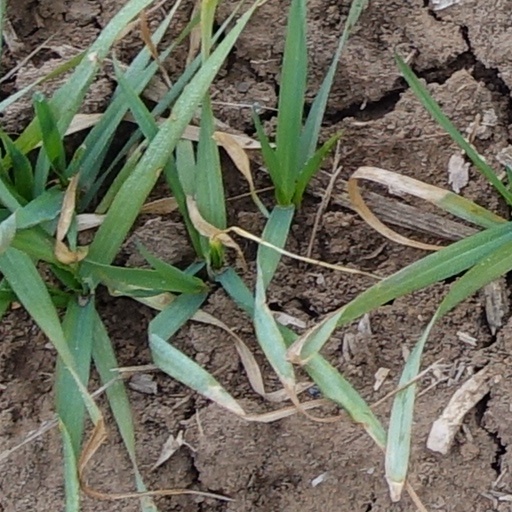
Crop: wheat